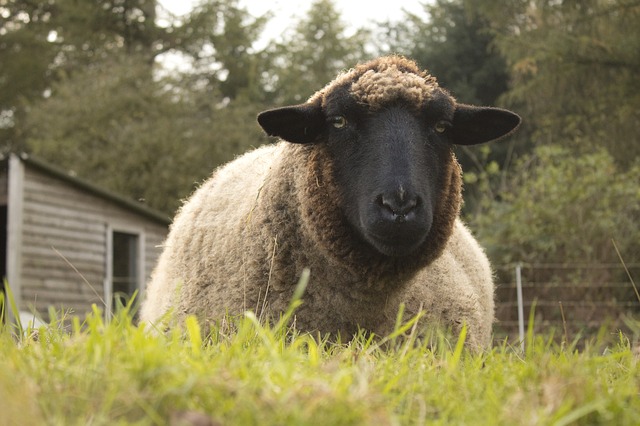
Label: pecora